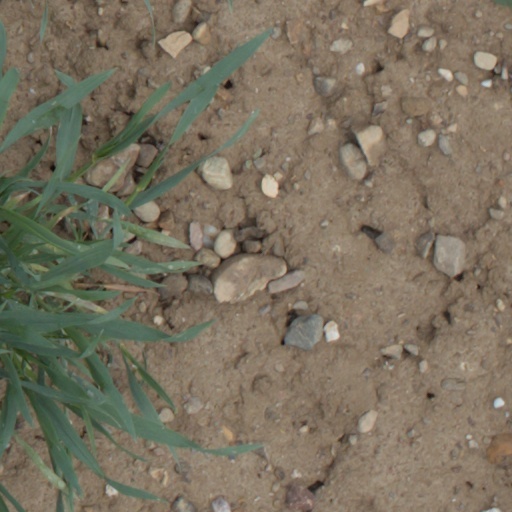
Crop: wheat